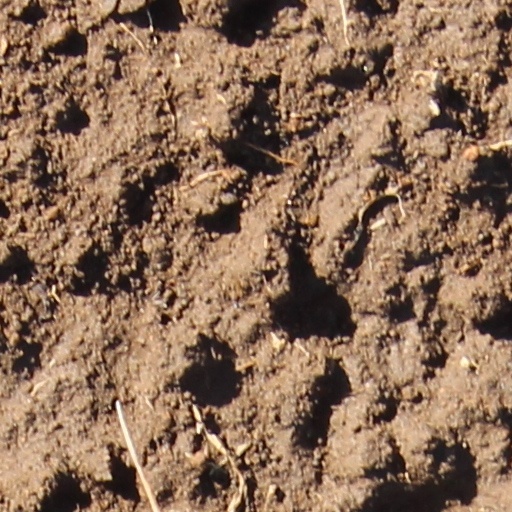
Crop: wheat